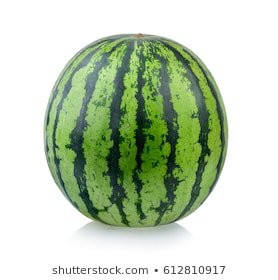
Label: Watermelon